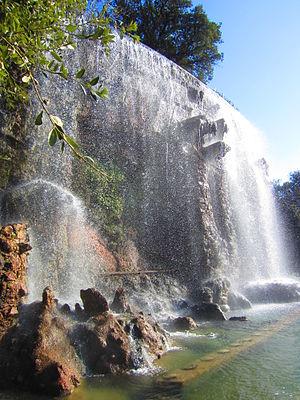
Cascade Nice